BiSS interface

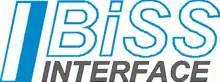
Logo

The open source BiSS interface (bidirectional/serial/synchronous) is based on a protocol which implements a real time interface. It enables a secure serial digital communication between controller, sensor and actuator. The BiSS protocol is designed in B mode and C mode (continuously bidirectional mode). It is used in industrial applications which require transfer rates, safety, flexibility and a minimized implementation effort. The BiSS interface has roots in SSI and a simplified INTERBUS. The proprietary standards, Hiperface and EnDat are competing solutions.